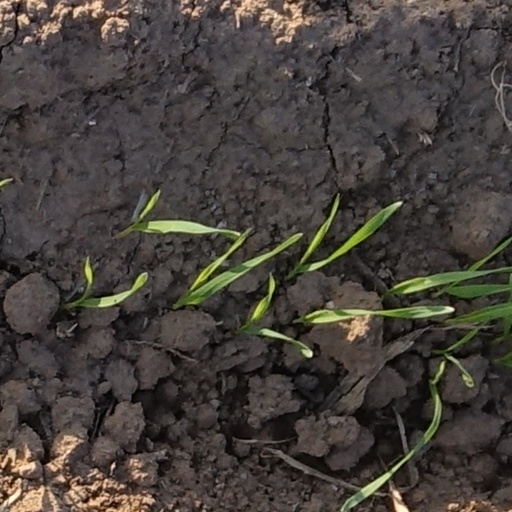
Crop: wheat